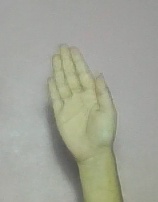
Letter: seen